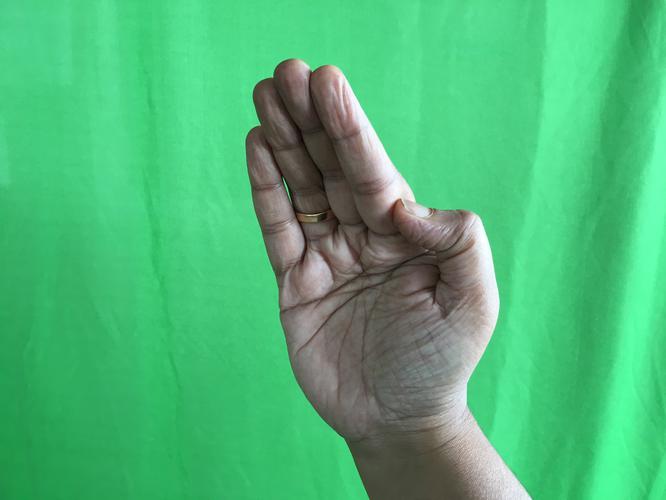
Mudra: Sarpasirsha
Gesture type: single_hand